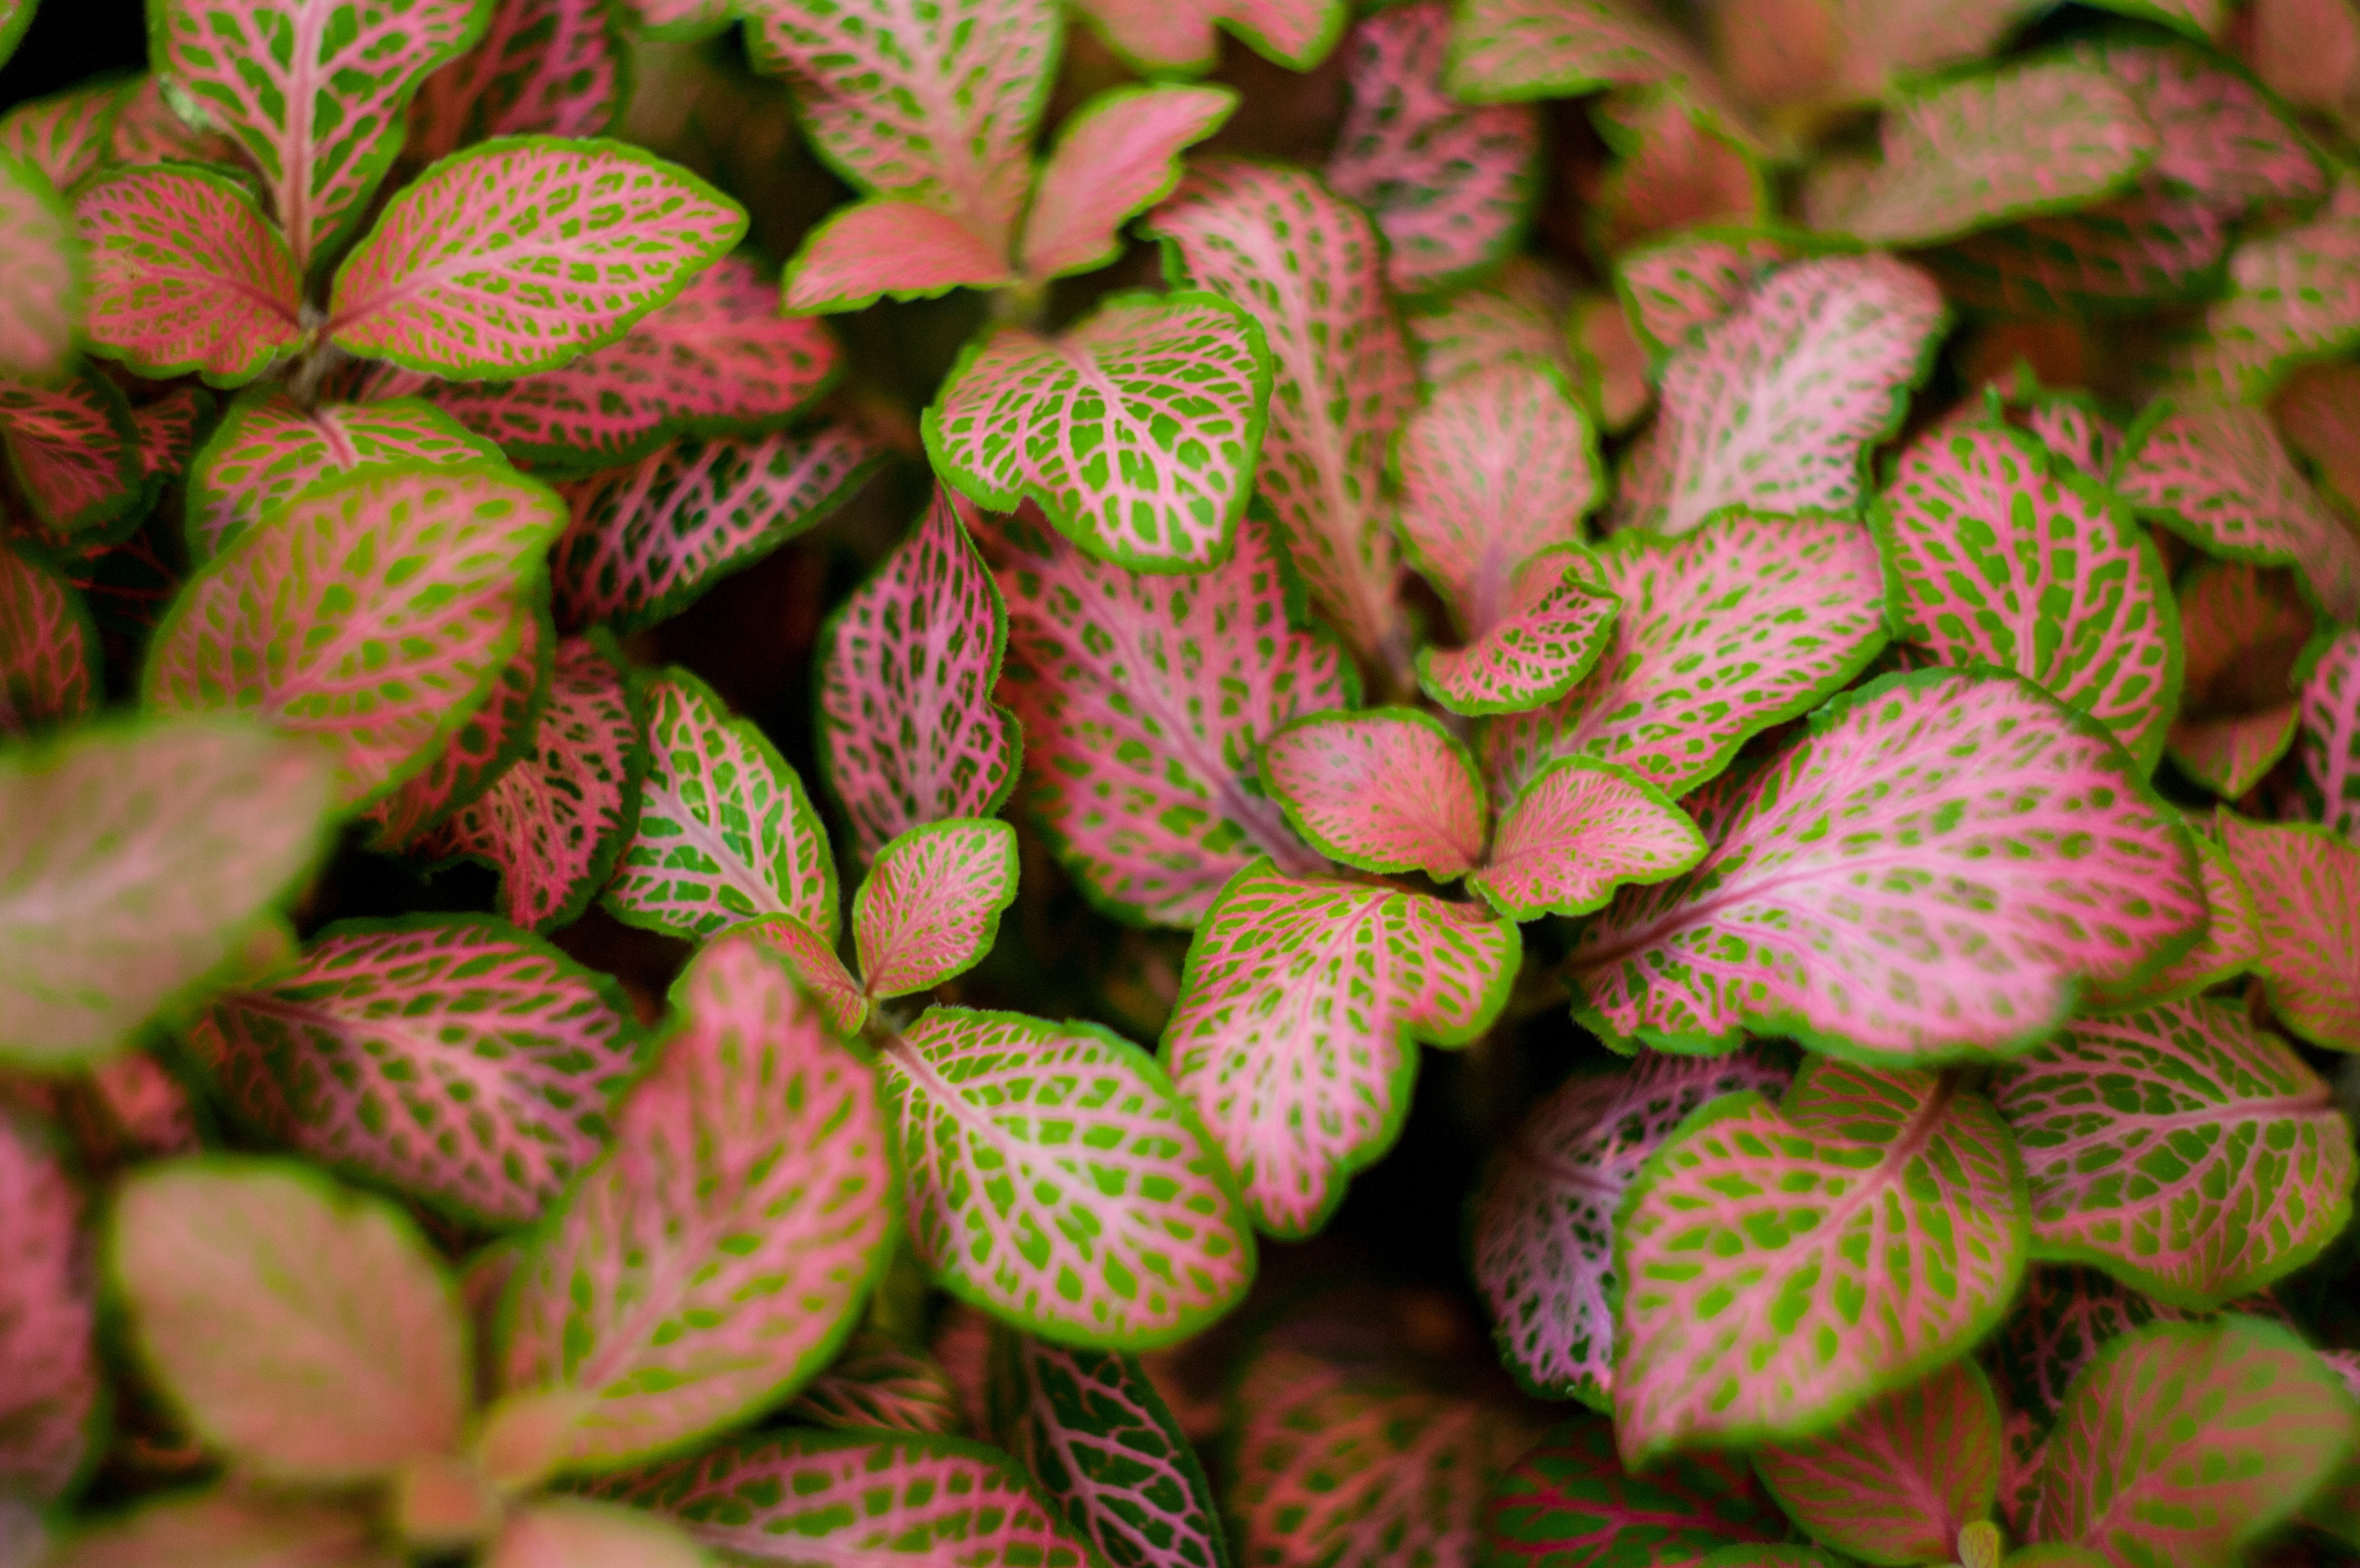
tree, branch, plant, leaf, flower, petal, food, green, produce, botany, flora, macro photography, flowering plant, land plant